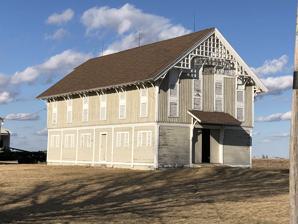
Building: Welling-Everly Horse Barn
Country: United States of America
Year built: 1882
United States historic place Welling-Everly Horse Barn U.S. National Register of Historic Places Show map of Illinois Show map of the United States Nearest city Adair, Illinois Coordinates 40°26′0″N 90°32′5″W / 40.43333°N 90.53472°W / 40.43333; -90.53472 Area less than one acre Built 1882 ( 1882 ) Architectural style Stick Style NRHP reference No. 85001911 Added to NRHP August 29, 1985 The Welling-Everly Horse Barn is a historic horse barn located west of U.S. Route 136 and northwest of Adair in rural McDonough County , Illinois . The barn was built in 1882 for Dave Welling, a wealthy livestock farmer. The Stick style barn was noted for its "artistic beauty" in Macomb 's daily newspaper; its architecture is typical of the era's focus on building exquisite buildings in rural settings. While the barn was originally paired with an Eastlake style farmhouse, the house burned down in the 1890s and was replaced by a Queen Anne house that has since lost its architectural integrity. Welling sold his farm to Wm. H. Smith in 1892; in 1901, it was purchased by Jonas Everly, who began farming grain on the property. The barn was added to the National Register of Historic Places on August 9, 1985. References